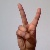
The image shows a hand gesture representing the letter 'V' in Indian Sign Language.